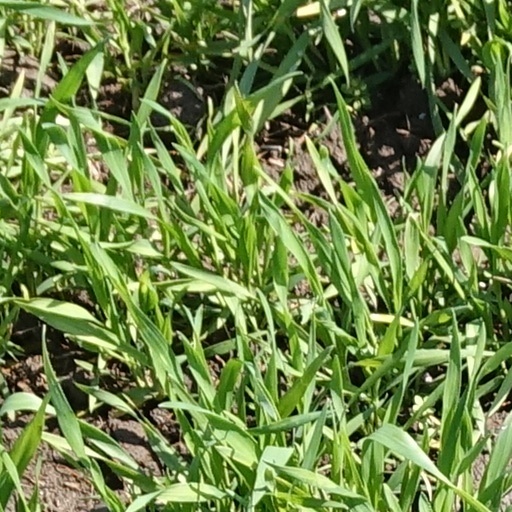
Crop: wheat